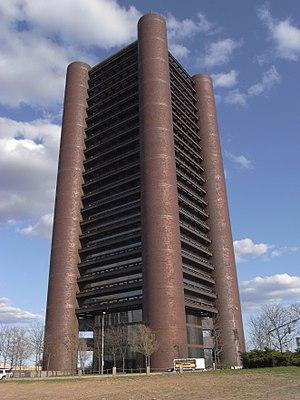
Les Chevaliers de Colomb sont une organisation catholique de bienfaisance et sans but lucratif qui regroupe 2 millions de membres à travers le monde. Ils ont été fondés en 1882 aux États-Unis par l'abbé Michael J. McGivney, un fils d'immigrants irlandais et qui sera très prochainement béatifié, a annoncé le Vatican le 27 mai 2020. Ils ont pris leur nom en souvenir de Christophe Colomb. Les Chevaliers de Colomb sont une communauté de laïcs catholiques engagés dans la célébration de la foi, de la famille et de la fraternité, leur premier principe étant la charité.